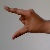
The image shows a hand gesture representing the letter 'Z' in Indian Sign Language.